Sandinista National Liberation Front

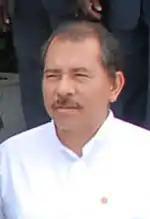
Daniel Ortega

The goals of the 1980 Literacy Campaign were socio-political, strategic as well as educational. It was the most prominent campaign with regards to the new education system. Illiteracy in Nicaragua was reduced, and it has been claimed that overall illiteracy went down from 50% to 13%, although this figure has been called into question. One of the government's major concerns was the previous education system under the Somoza regime which did not see education as a major factor on the development of the country. As mentioned in the Historical Program of the FSLN of 1969, education was seen as a right and the pressure to stay committed to the promises made in the program was even stronger. 1980 was declared the "Year of Literacy" and the major goals of the campaign that started only 8 months after the FSLN took over. This included the eradication of illiteracy and the integration of different classes, races, gender and age. Political awareness and the strengthening of political and economic participation of the Nicaraguan people was also a central goal of the Literacy Campaign. The campaign was a key component of the FSLN's cultural transformation agenda.